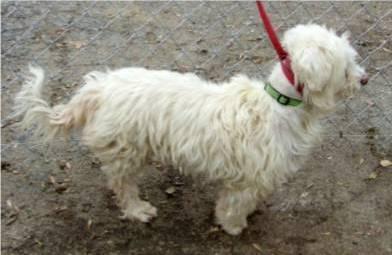
dog